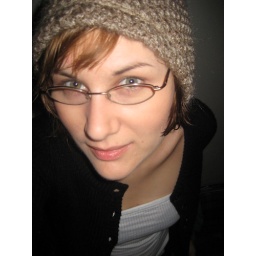
My favorite hat from a market in Nappodong, Busan